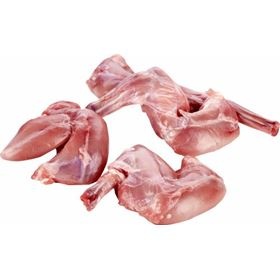
KANINCHENSCHULTER MIT KNOCHEN, ETWA 600G TABLETT
Kaninchenschulter mit Knochen mit einem Gewicht von etwa 600 g ist eine ausgezeichnete Wahl für Liebhaber von Geflügelfleisch. Es ist ein Produkt, das Ihren Gaumen mit Sicherheit zufriedenstellt und Ihnen ein unvergessliches Geschmackserlebnis beschert. Kaninchenschulter mit Knochen ist ein ideales Angebot für Menschen, die gesunde und natürliche Produkte schätzen. Kaninchenschulter mit Knochen ist Fleisch mit einer außergewöhnlich zarten Textur und einem subtilen Geschmack. Dies ist ein Produkt, das sicherlich auch die anspruchsvollsten Feinschmecker ansprechen wird. Kaninchenschulter mit Knochen ist auch eine ausgezeichnete Wahl für Menschen, denen ihre Gesundheit am Herzen liegt und die etwas Leichtes und Nahrhaftes essen möchten. Zusammensetzung: Kaninchenschulter mit Knochen ist ein 100 % natürliches Produkt, ohne Zusatz von künstlichen Farbstoffen und Konservierungsmitteln. Die Zusammensetzung dieses Fleisches ist sehr einfach und enthält nur Zutaten höchster Qualität. Kaninchenschulter mit Knochen ist Fleisch, das aus ökologischen Betrieben stammt, wo die Tiere nur mit natürlichem Futter gefüttert werden. Kaninchenschulter mit Knochen ist ein Produkt, das Liebhaber gesunder und natürlicher Lebensmittel sicherlich ansprechen wird. Dieses Fleisch hat eine außergewöhnlich zarte Textur und einen subtilen Geschmack, der selbst die anspruchsvollsten Gaumen zufriedenstellt. Kaninchenschulter mit Knochen ist auch eine ausgezeichnete Wahl für Menschen, denen ihre Gesundheit am Herzen liegt und die etwas Leichtes und Nahrhaftes essen möchten. Wählen Sie eine Kaninchenschulter mit Knochen und sehen Sie, wie lecker und gesund Geflügelfleisch sein kann!
Brand: Biolaboratorium
Category: Food, Beverages & Tobacco > Food Items > Meat, Seafood & Eggs > Meat > Fresh & Frozen Meats > Game